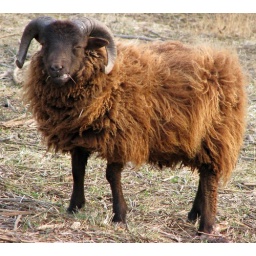
Ram eating in a field